Photoelectron photoion coincidence spectroscopy

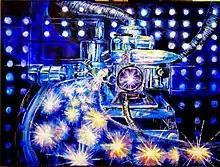
A painting featuring the PEPICO endstation at the Swiss Light Source.

Brehm and von Puttkammer published the first PEPICO study on methane in 1967. In the early works, a fixed energy light source was used, and the electron detection was carried out using retarding grids or hemispherical analyzers: the mass spectra were recorded as a function of electron energy. Tunable vacuum ultraviolet light sources were used in later setups, in which fixed, mostly zero kinetic energy electrons were detected, and the mass spectra were recorded as a function of photon energy. Detecting zero kinetic energy or threshold electrons in threshold photoelectron photoion coincidence spectroscopy, TPEPICO, has two major advantages. Firstly, no kinetic energy electrons are produced in energy ranges with poor Franck–Condon factors in the photoelectron spectrum, but threshold electrons can still be emitted via other ionization mechanisms. Secondly, threshold electrons are stationary and can be detected with higher collection efficiencies, thereby increasing signal levels.